2010 Spanish Grand Prix

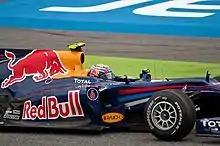
Mark Webber won his first race of the season from pole position.

Mark Webber crossed the finish line first, becoming the tenth driver in ten Spanish Grands Prix to win from pole. Alonso finished second, with Vettel third and the unresolved Schumacher-Button scrap seeing the former World Champion home before the defending champion. Massa finished sixth, followed by Sutil, Kubica, and Barrichello and Alguersuari, who were a lap down. Jarno Trulli's Lotus was the first of the new teams to finish the race, whilst Virgin Racing notched up their first double-finish of the season, despite Timo Glock and Lucas di Grassi driving different versions of the VR-01. The final result meant that Button kept his championship lead going into the next round by just three points, while the same amount separated McLaren from Ferrari in the constructors' standings, with Red Bull only a further three points behind.